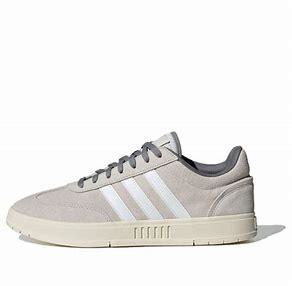
Brand: adidas
Model: neo Adidas NEO Gradas